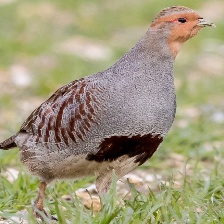
Species: GRAY PARTRIDGE
Scientific name: PERDIX PERDIX
ImageNet parent category: partridge